1902–03 Burslem Port Vale F.C. season

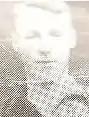
Right-back Ernest Mullineux played 34 games for the club in all competitions.

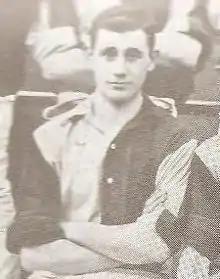
Loyal Valeite Bert Eardley was a key first team member.

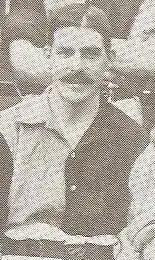
Winger Billy Heames missed just one game in the league.

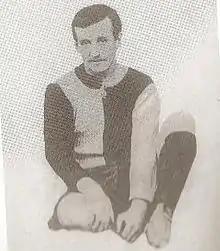
George Price was an important player yet again.

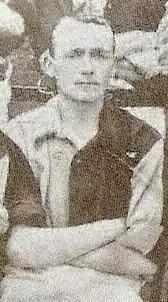
Top scorer Adrian Capes.

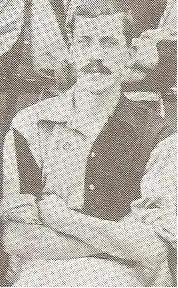
Danny Simpson had his last season with the club.

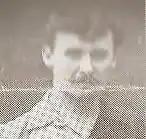
Right-half Lucien Boullemier retired in October 1902 to concentrate on his pottery; he enjoyed a benefit match.

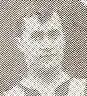
Half-back Harry Croxton.

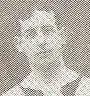
Albert Cook played a cameo role.

The pre-season saw tough-tackling left-back Arthur Hartshorne arrive from Wolverhampton Wanderers, whilst left-half W. Perkins and forward William Loverseed both arrived from Newark. The new kit was a claret and blue jersey with white knickers. The season opened at the Athletic Ground with a 1–1 draw with Blackpool, Vale missing a penalty. A 3–0 victory over Doncaster Rovers on 20 September was the team's only win in the opening ten games. In September, experienced right-half Arthur Rowley arrived from Bristol Rovers as management tried a variety of starting combinations. The 4–1 defeat at home to Manchester City saw "The Staffordshire Sentinel" report that ""it would be difficult for Port Vale to give a worse exhibition of football"". In particular, half-backs Lucien Boullemier and Danny Simpson were judged to be too old to contribute at the Second Division level, and Boullemier retired to concentrate on his career in pottery.